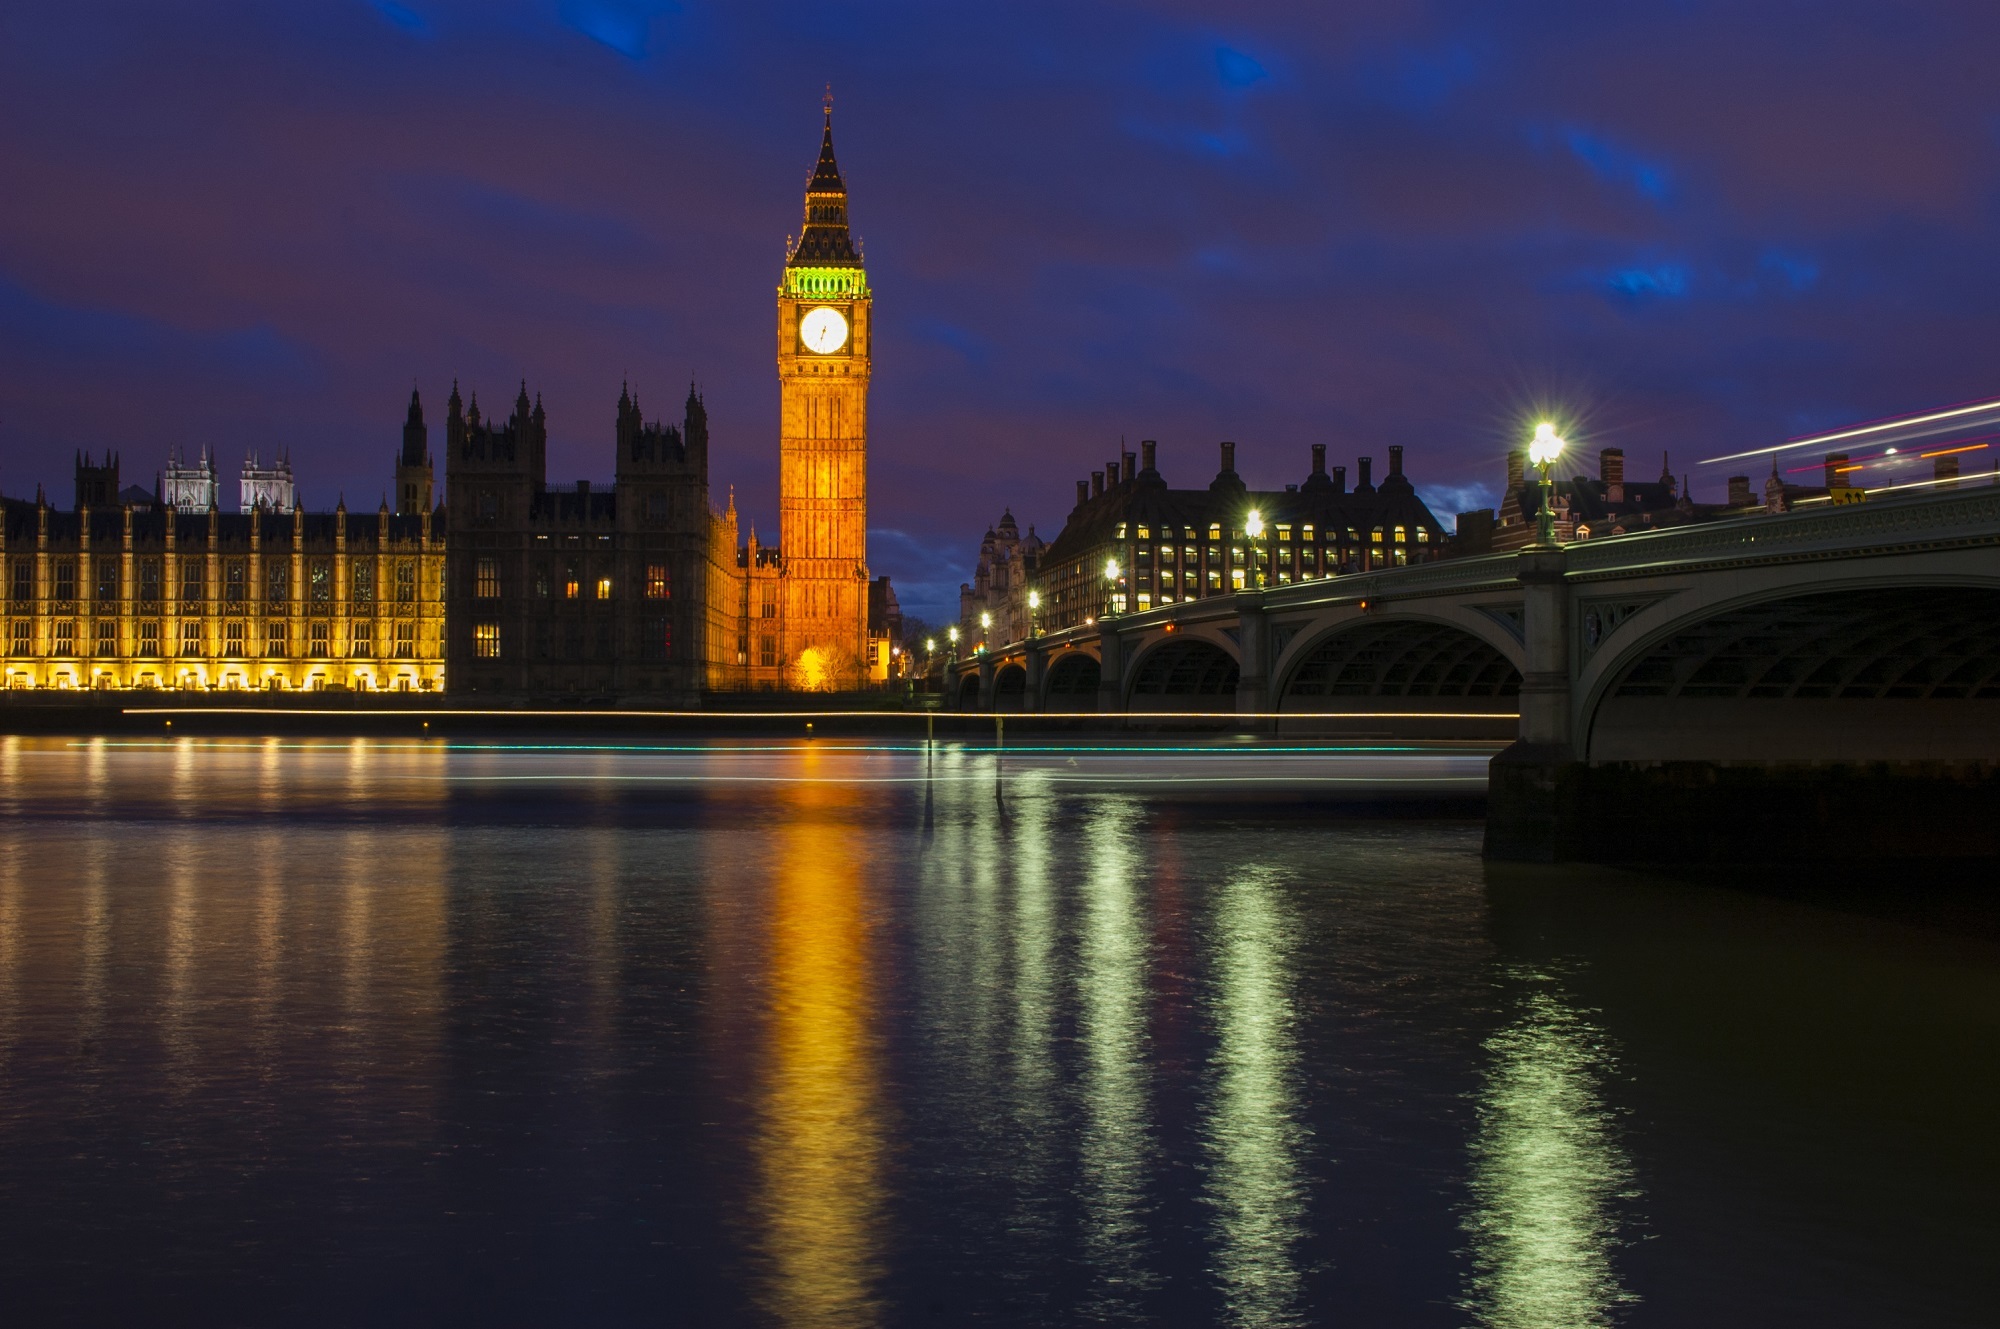
horizon, architecture, sunset, bridge, skyline, night, morning, dawn, city, skyscraper, cityscape, dusk, evening, reflection, landmark, big ben, uk, england, london, lights, parliament, history, government, thames river, human settlement, metropolitan area